Critérium du Dauphiné

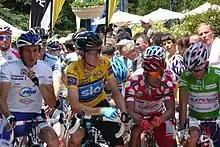
Jersey wearers at the 2011 event

The leader of the general classification wears a yellow jersey with a blue band, distinct from the other racers. In 1948, a mountains classification was added, which as of 2017 gives a polka-dot jersey to the leader. In 1955, a points classification was added, which gives a green jersey to the leader.